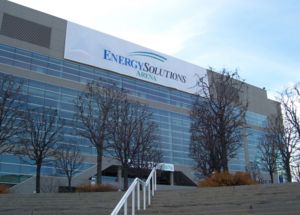
Vivint Smart Home Arena
Vivint Smart Home Arena
Vivint Smart Home Arena er en sportsarena i Salt Lake City i Utah, USA, der er hjemmebane for NBA-holdet Utah Jazz. Arenaen har plads til ca. 20.000 tilskuere, og blev indviet 4. oktober 1991. Den blev benyttet under Vinter-OL 2002, der blev afholdt i Salt Lake City.